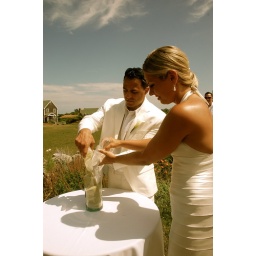
Combining their souls at the wedding ceremony by pouring different color sand into a glass vase.